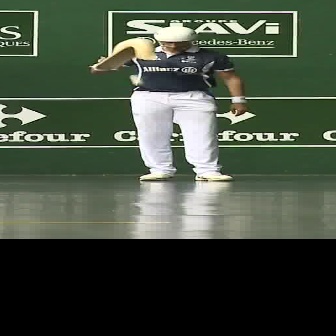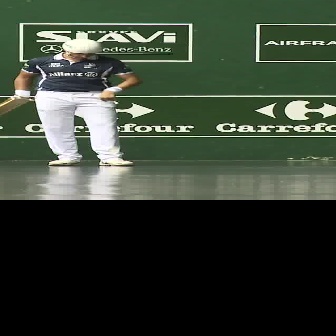
  Please identify the target specified by the bounding box [89,26,244,181] in the first image and locate it in the second image. Return the coordinates in [x_min,y_min,x_max,y_max] format.
Answer: [11,38,138,165]